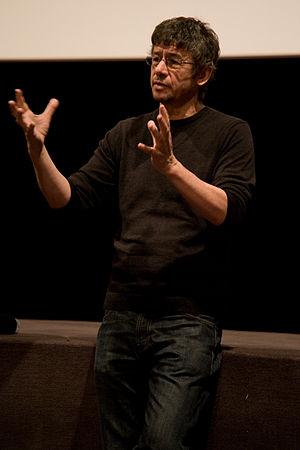
Philippe Grandrieux présente Sombre au MK2 Beaubourg
Philippe Grandrieux est un cinéaste français né en 1954 à Saint-Étienne